Question: Please indicate a possible affordance area of hold_frisbee that can be used for holding
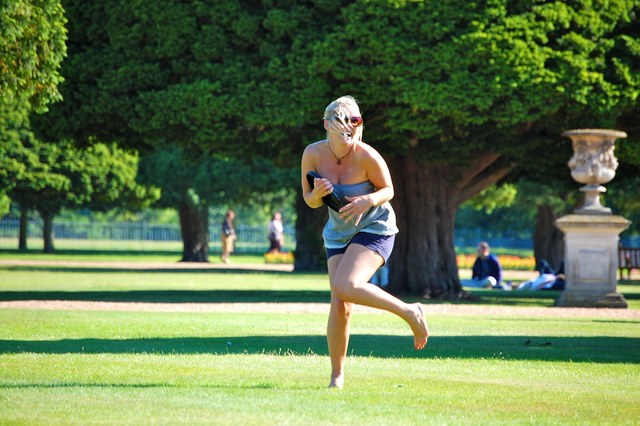
Answer: [303.026, 169.884, 341.883, 212.551]